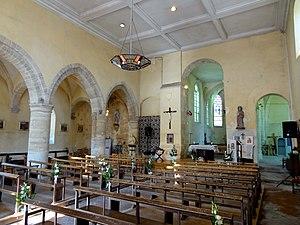
Intérieur de l'église - voir titre.
L'église Saint-Vincent est une église catholique paroissiale située à Hermes, dans le département de l'Oise, en France. Hermes est l'un des bourgs les plus anciens du Beauvaisis, et son église possède ainsi l'une des plus anciennes nefs du département. Elle remonte en partie au XIᵉ siècle, comme l'indique l'appareil en petits moellons cubiques du mur méridional. Cette nef a toutefois perdu son authenticité avec l'installation d'un plafond à caissons en 1722 et une reconstruction partielle pendant la seconde moitié du XIXᵉ siècle, qui concerne les portails, les fenêtres latérales, et l'unique bas-côté, ajouté à la période gothique flamboyante au nord de la nef. Mais l'église Saint-Vincent était surtout réputée pour son beau clocher roman à deux étages de beffroi. Bâti sur un terrain instable et repris en sous-œuvre au milieu du XVIᵉ siècle, il s'est malheureusement effondré en 1919, et emporta dans sa chute la première travée du chœur et la chapelle latérale nord. En 1927, il fut remplacé par un clocher moderne assis sur la toiture de la nef.